Harry Clark (playwright)

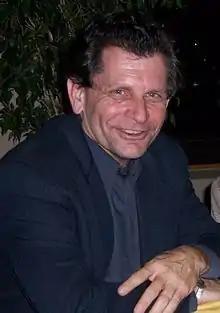
Playwright Harry Clark

Harry Clark is an American playwright and cellist. He is known for plays that combine drama with live or recorded classical music performance.